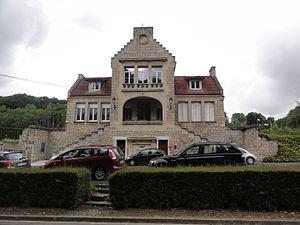
Verneuil-sous-Coucy est une commune française située dans le département de l'Aisne, en région Hauts-de-France.